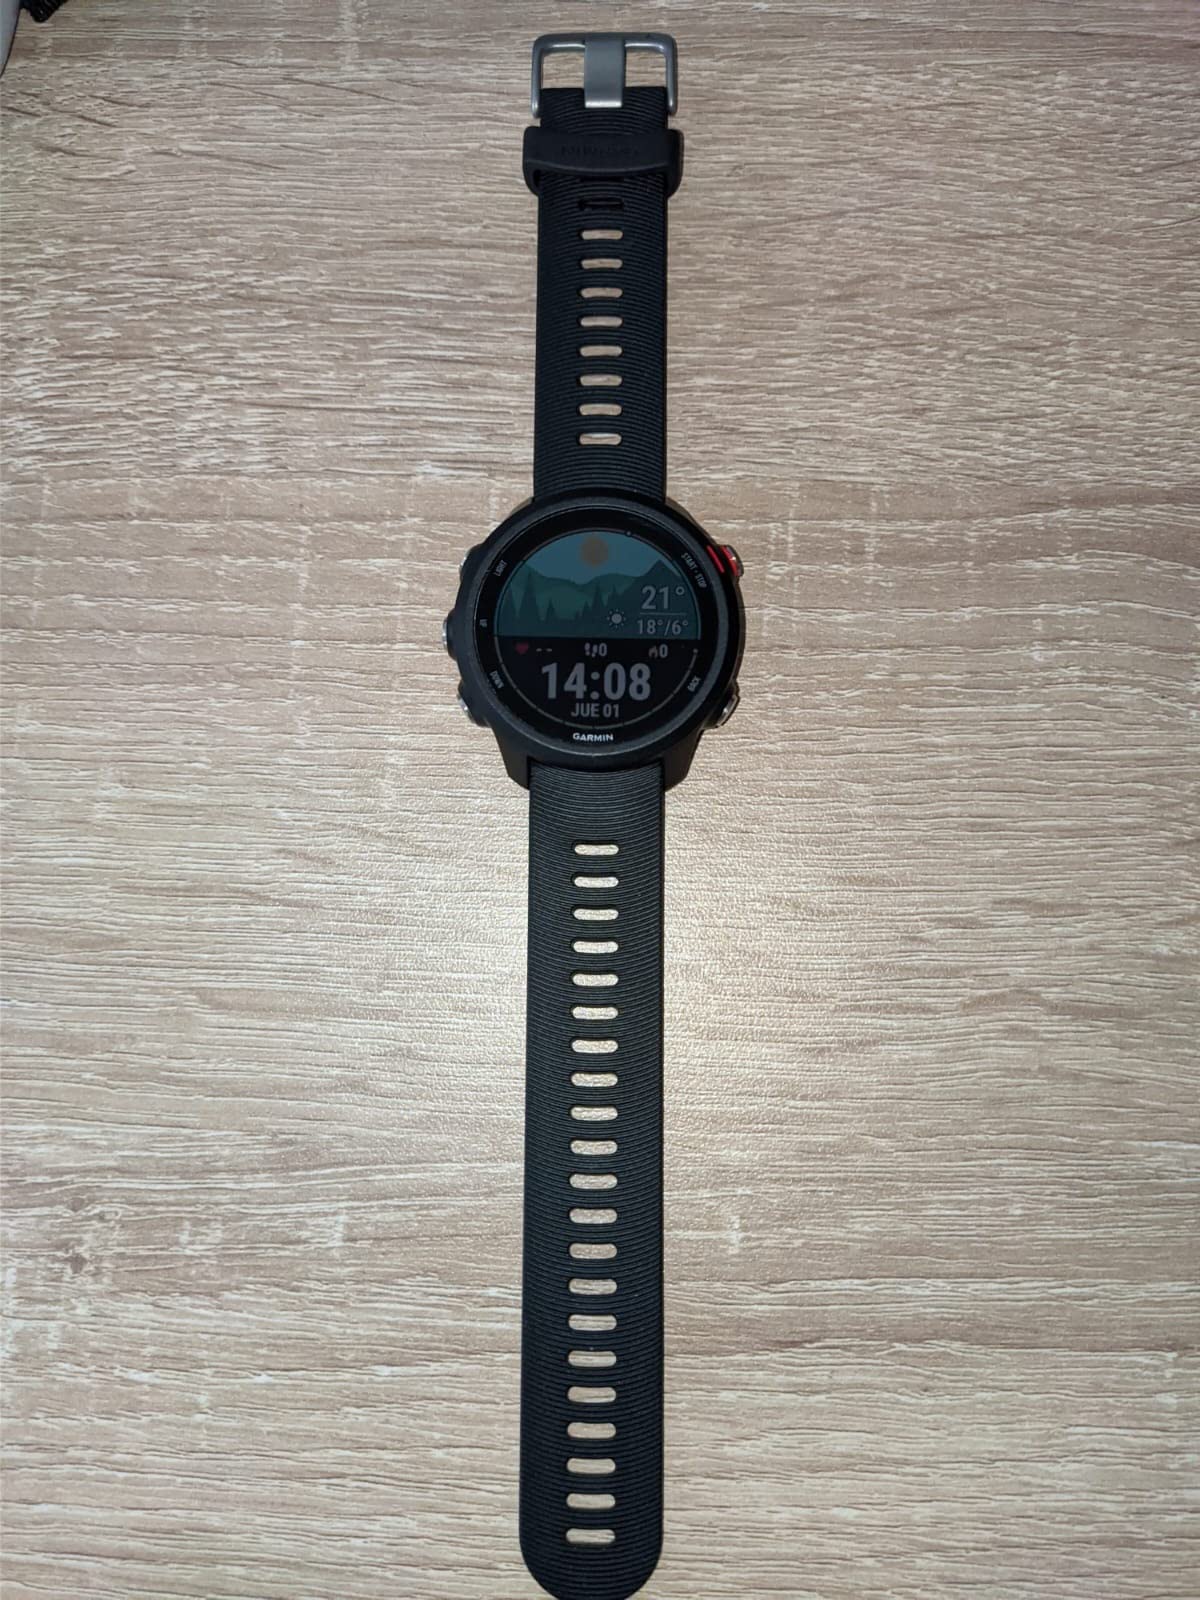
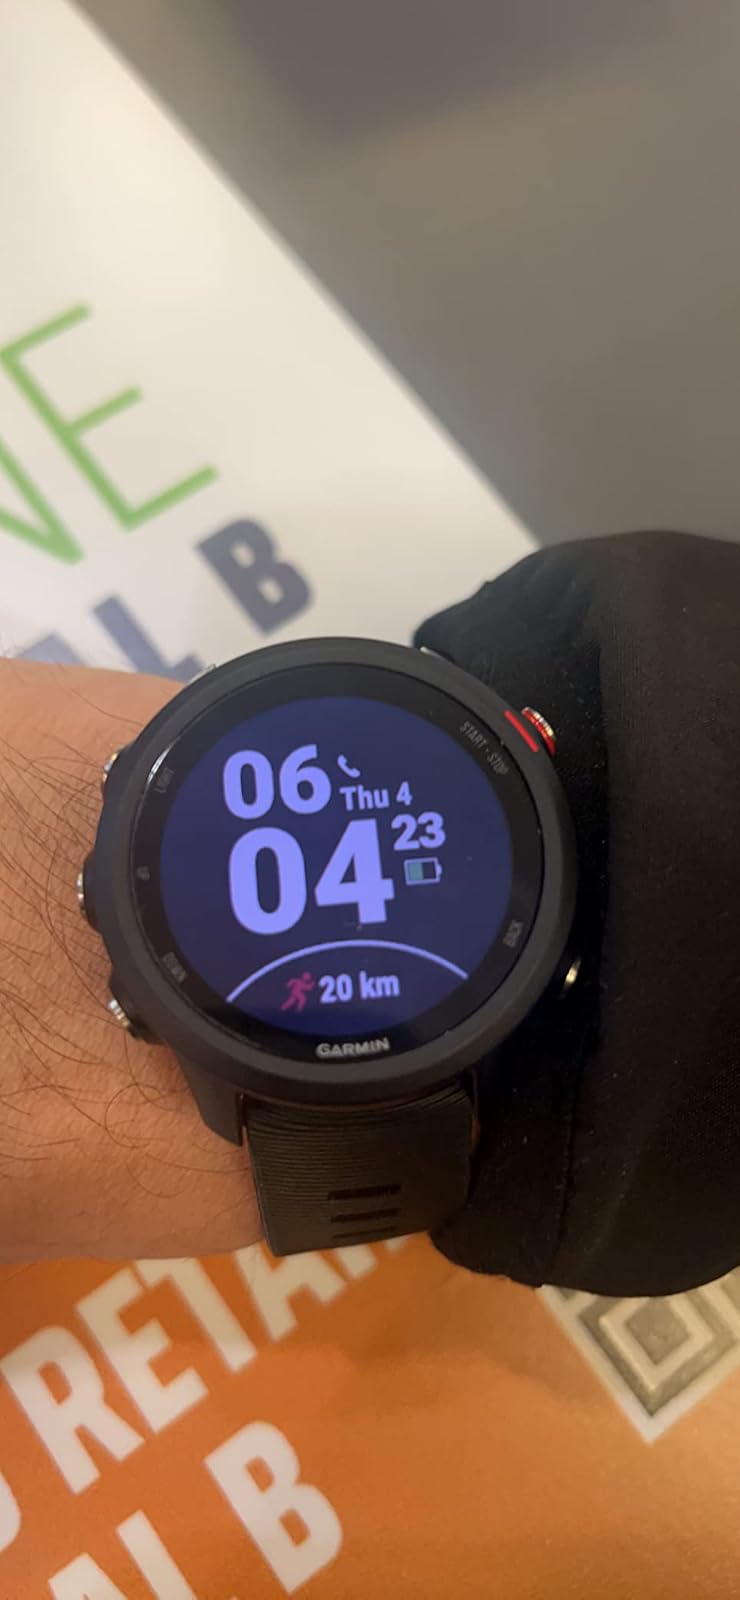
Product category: smartwatch
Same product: yes